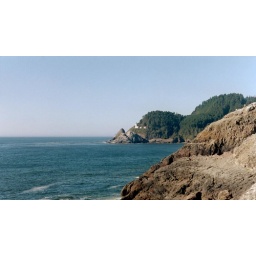
mid OR coastline, lighthouse near the sea lion caves